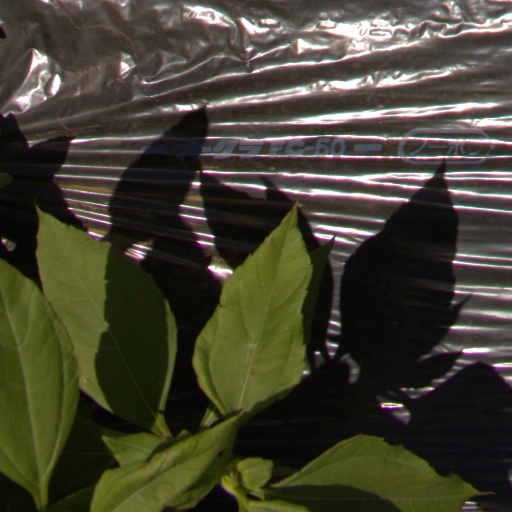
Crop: Jerusalem artichoke